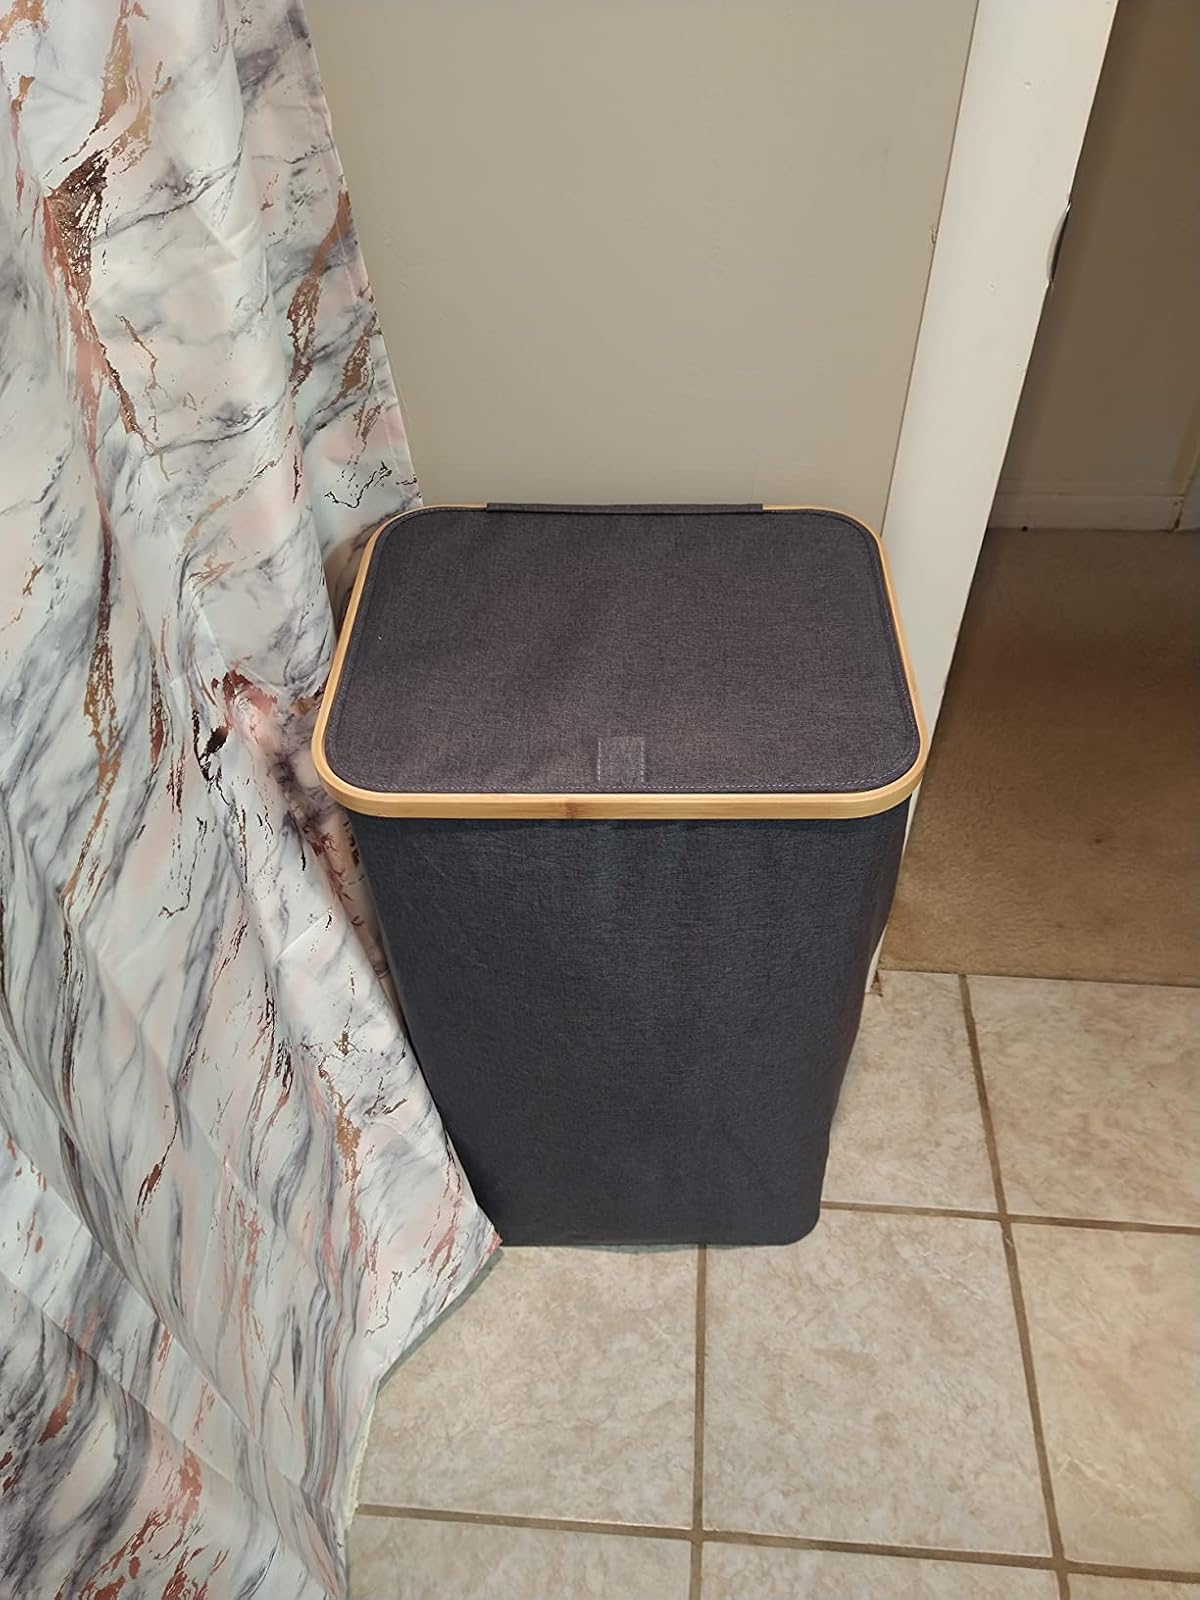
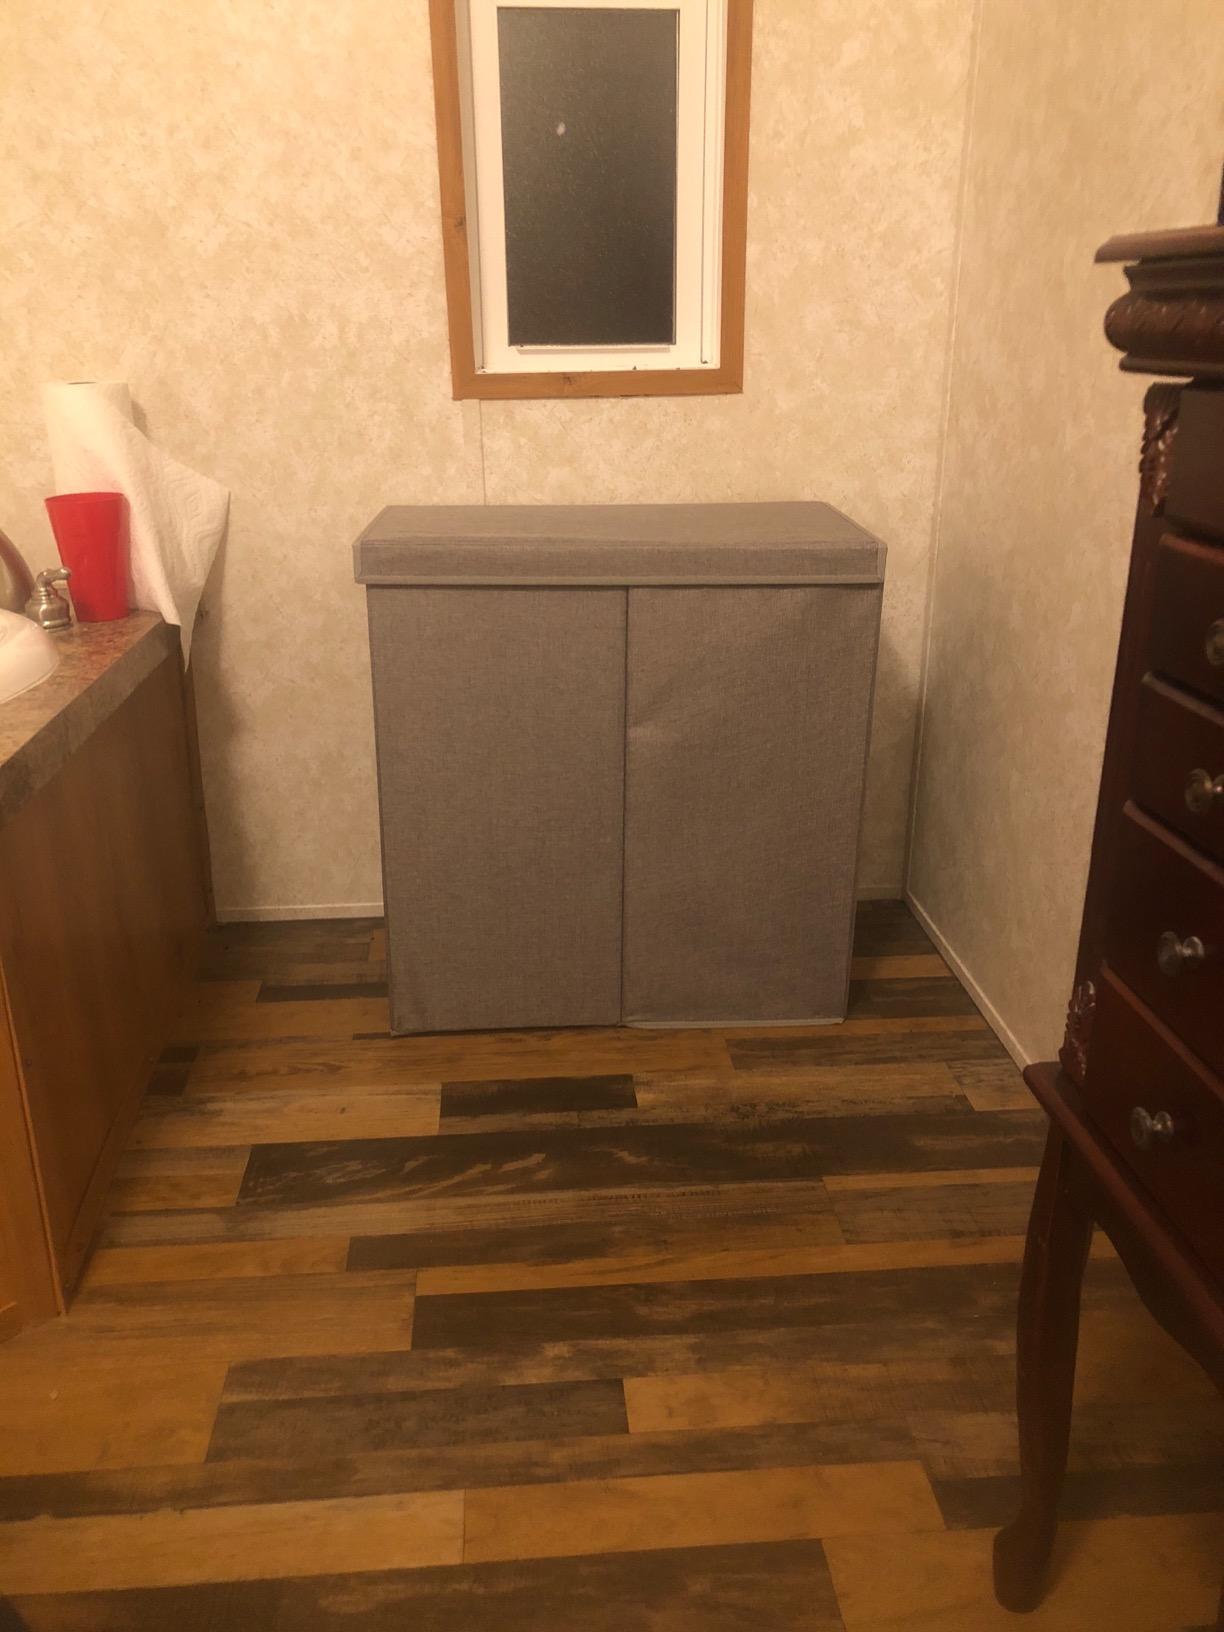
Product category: items_hamper
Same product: no